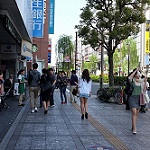
Scene: Outdoor